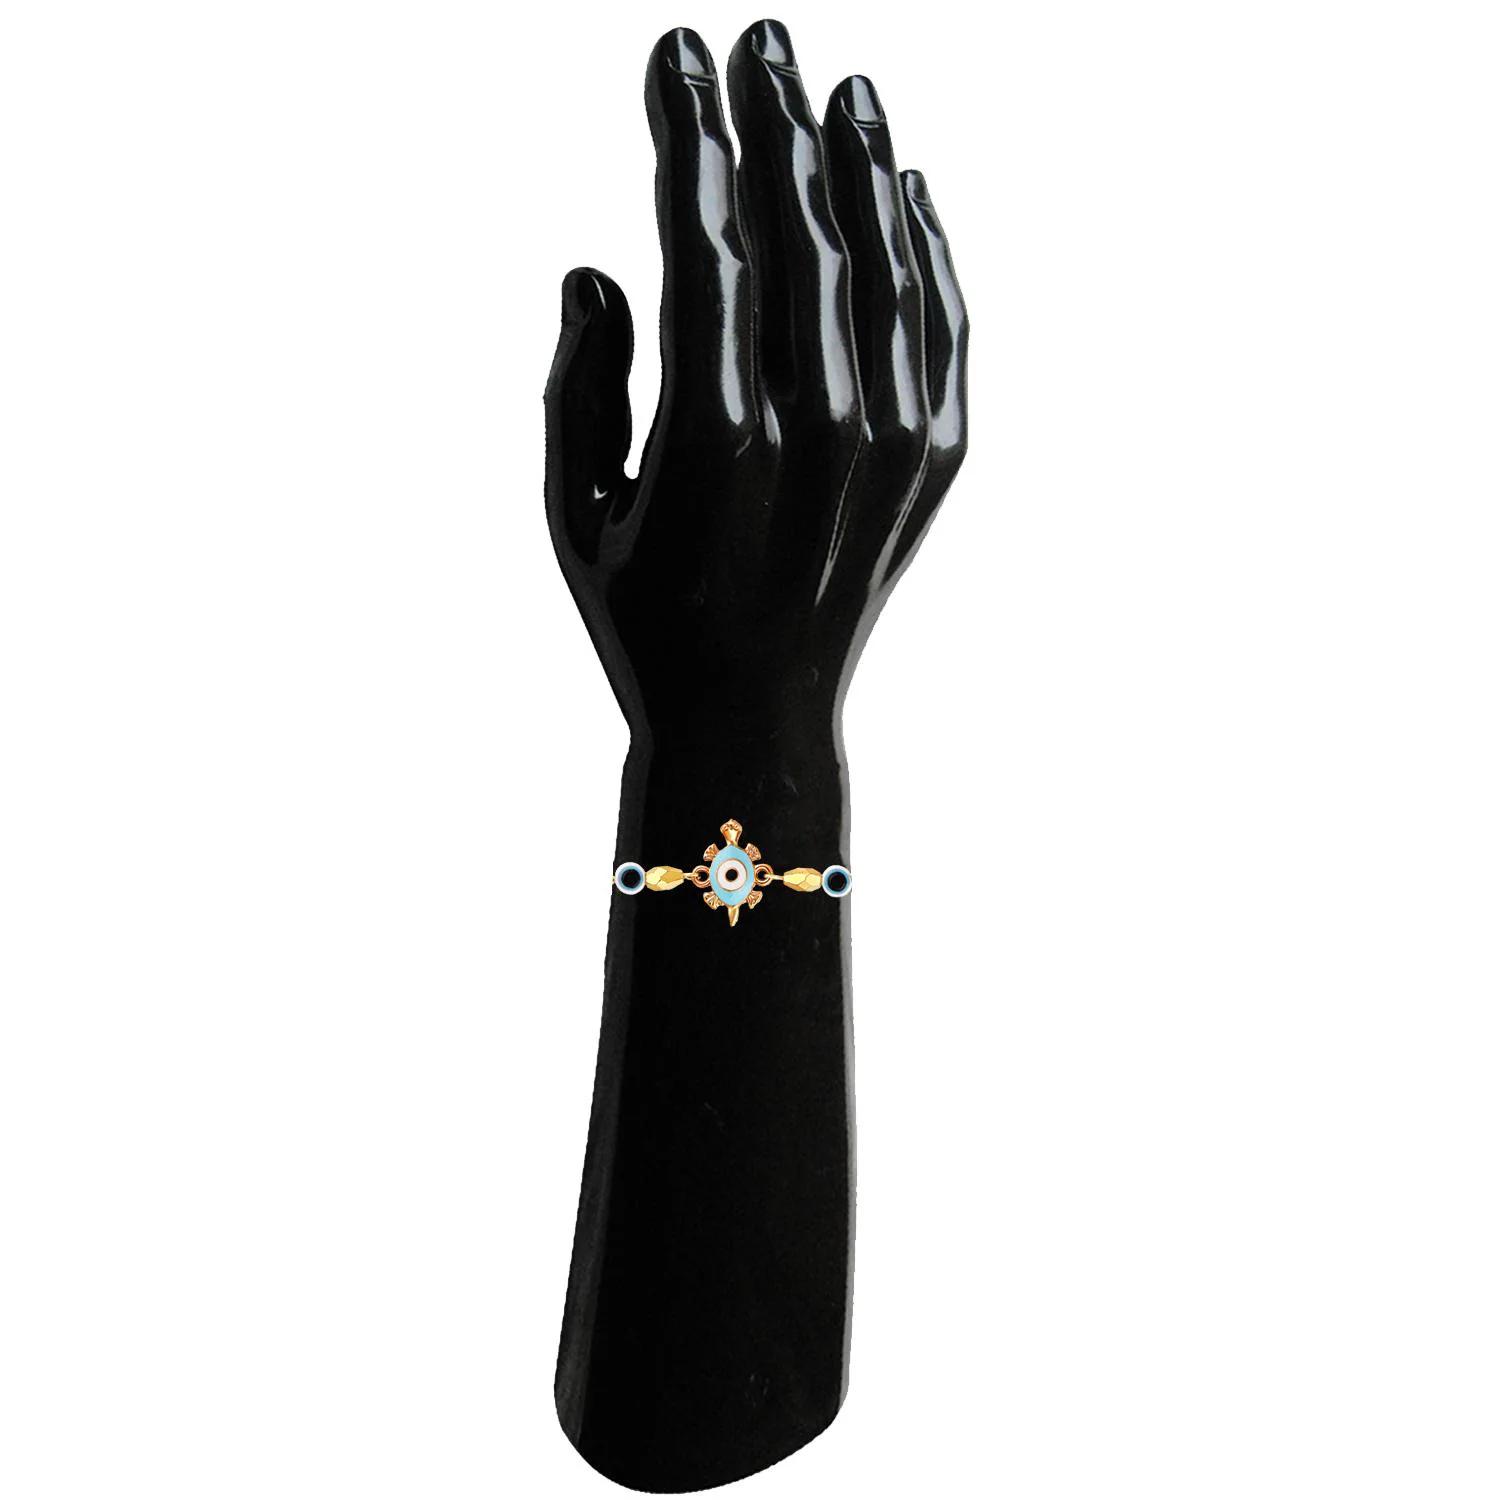
 Mahi Meenakari Enamel Evil Eye & Tortoise-Shaped Fancy Rakshabandhan Rakhi with Crystals for Brother, Bhai, Bro (RA1100744G)
Type: Rakhis
Brand: Mahi
Price: Rs. 229
 Celebrate Raksha Bandhan with our exquisitely crafted Rakhi, designed to strengthen the bond between siblings. This traditional Rakhi features intricate beadwork and durable thread, ensuring it stands the test of time. Handmade with care, each Rakhi is a unique and meaningful gift for your brother. Each Rakhi carries heartfelt blessings and good wishes for your brother's well-being and success. Celebrates the bond of love and protection between siblings, a cherished tradition in Indian culture.
Features: The Rakhi is adorned with vibrant colors and attractive embellishments that add a touch of elegance to the celebration.,Content in Box : 1 Rakhi ; Cultural Significance: This beautiful Rakhi will acknowledge your love for Your Brother with the promise that your bond with him will grow stronger as time goes on.,Vibrant Colors: Adding bright and playful colors to the celebration will make it stand out and make it more enjoyable.,Celebrate the bond of love and protection with our exquisite Rakhis. Share the joy of Raksha Bandhan Festival with this beautiful Rakhi, a token of love, protection and blessings.,Adjustable Size and Easy to tie: Designed to fit wrists of all sizes. It is simple and easy to tie the Rakhi securely and effortlessly.
Included: 1 Rakhi